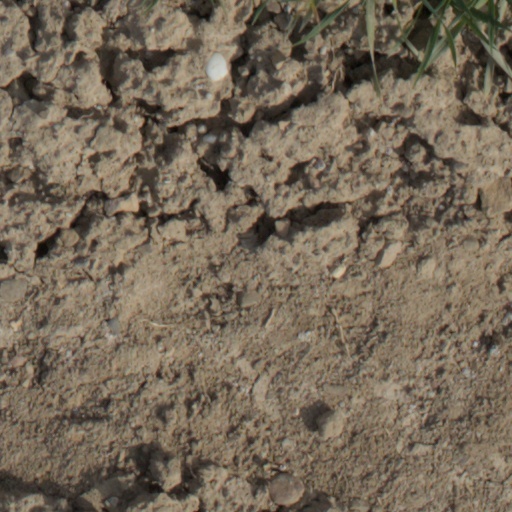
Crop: wheat